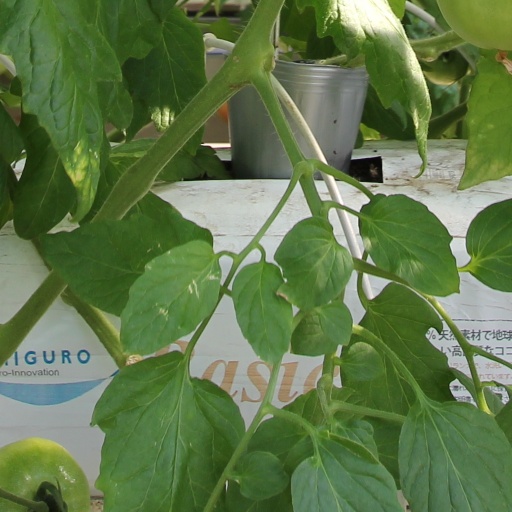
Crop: tomato